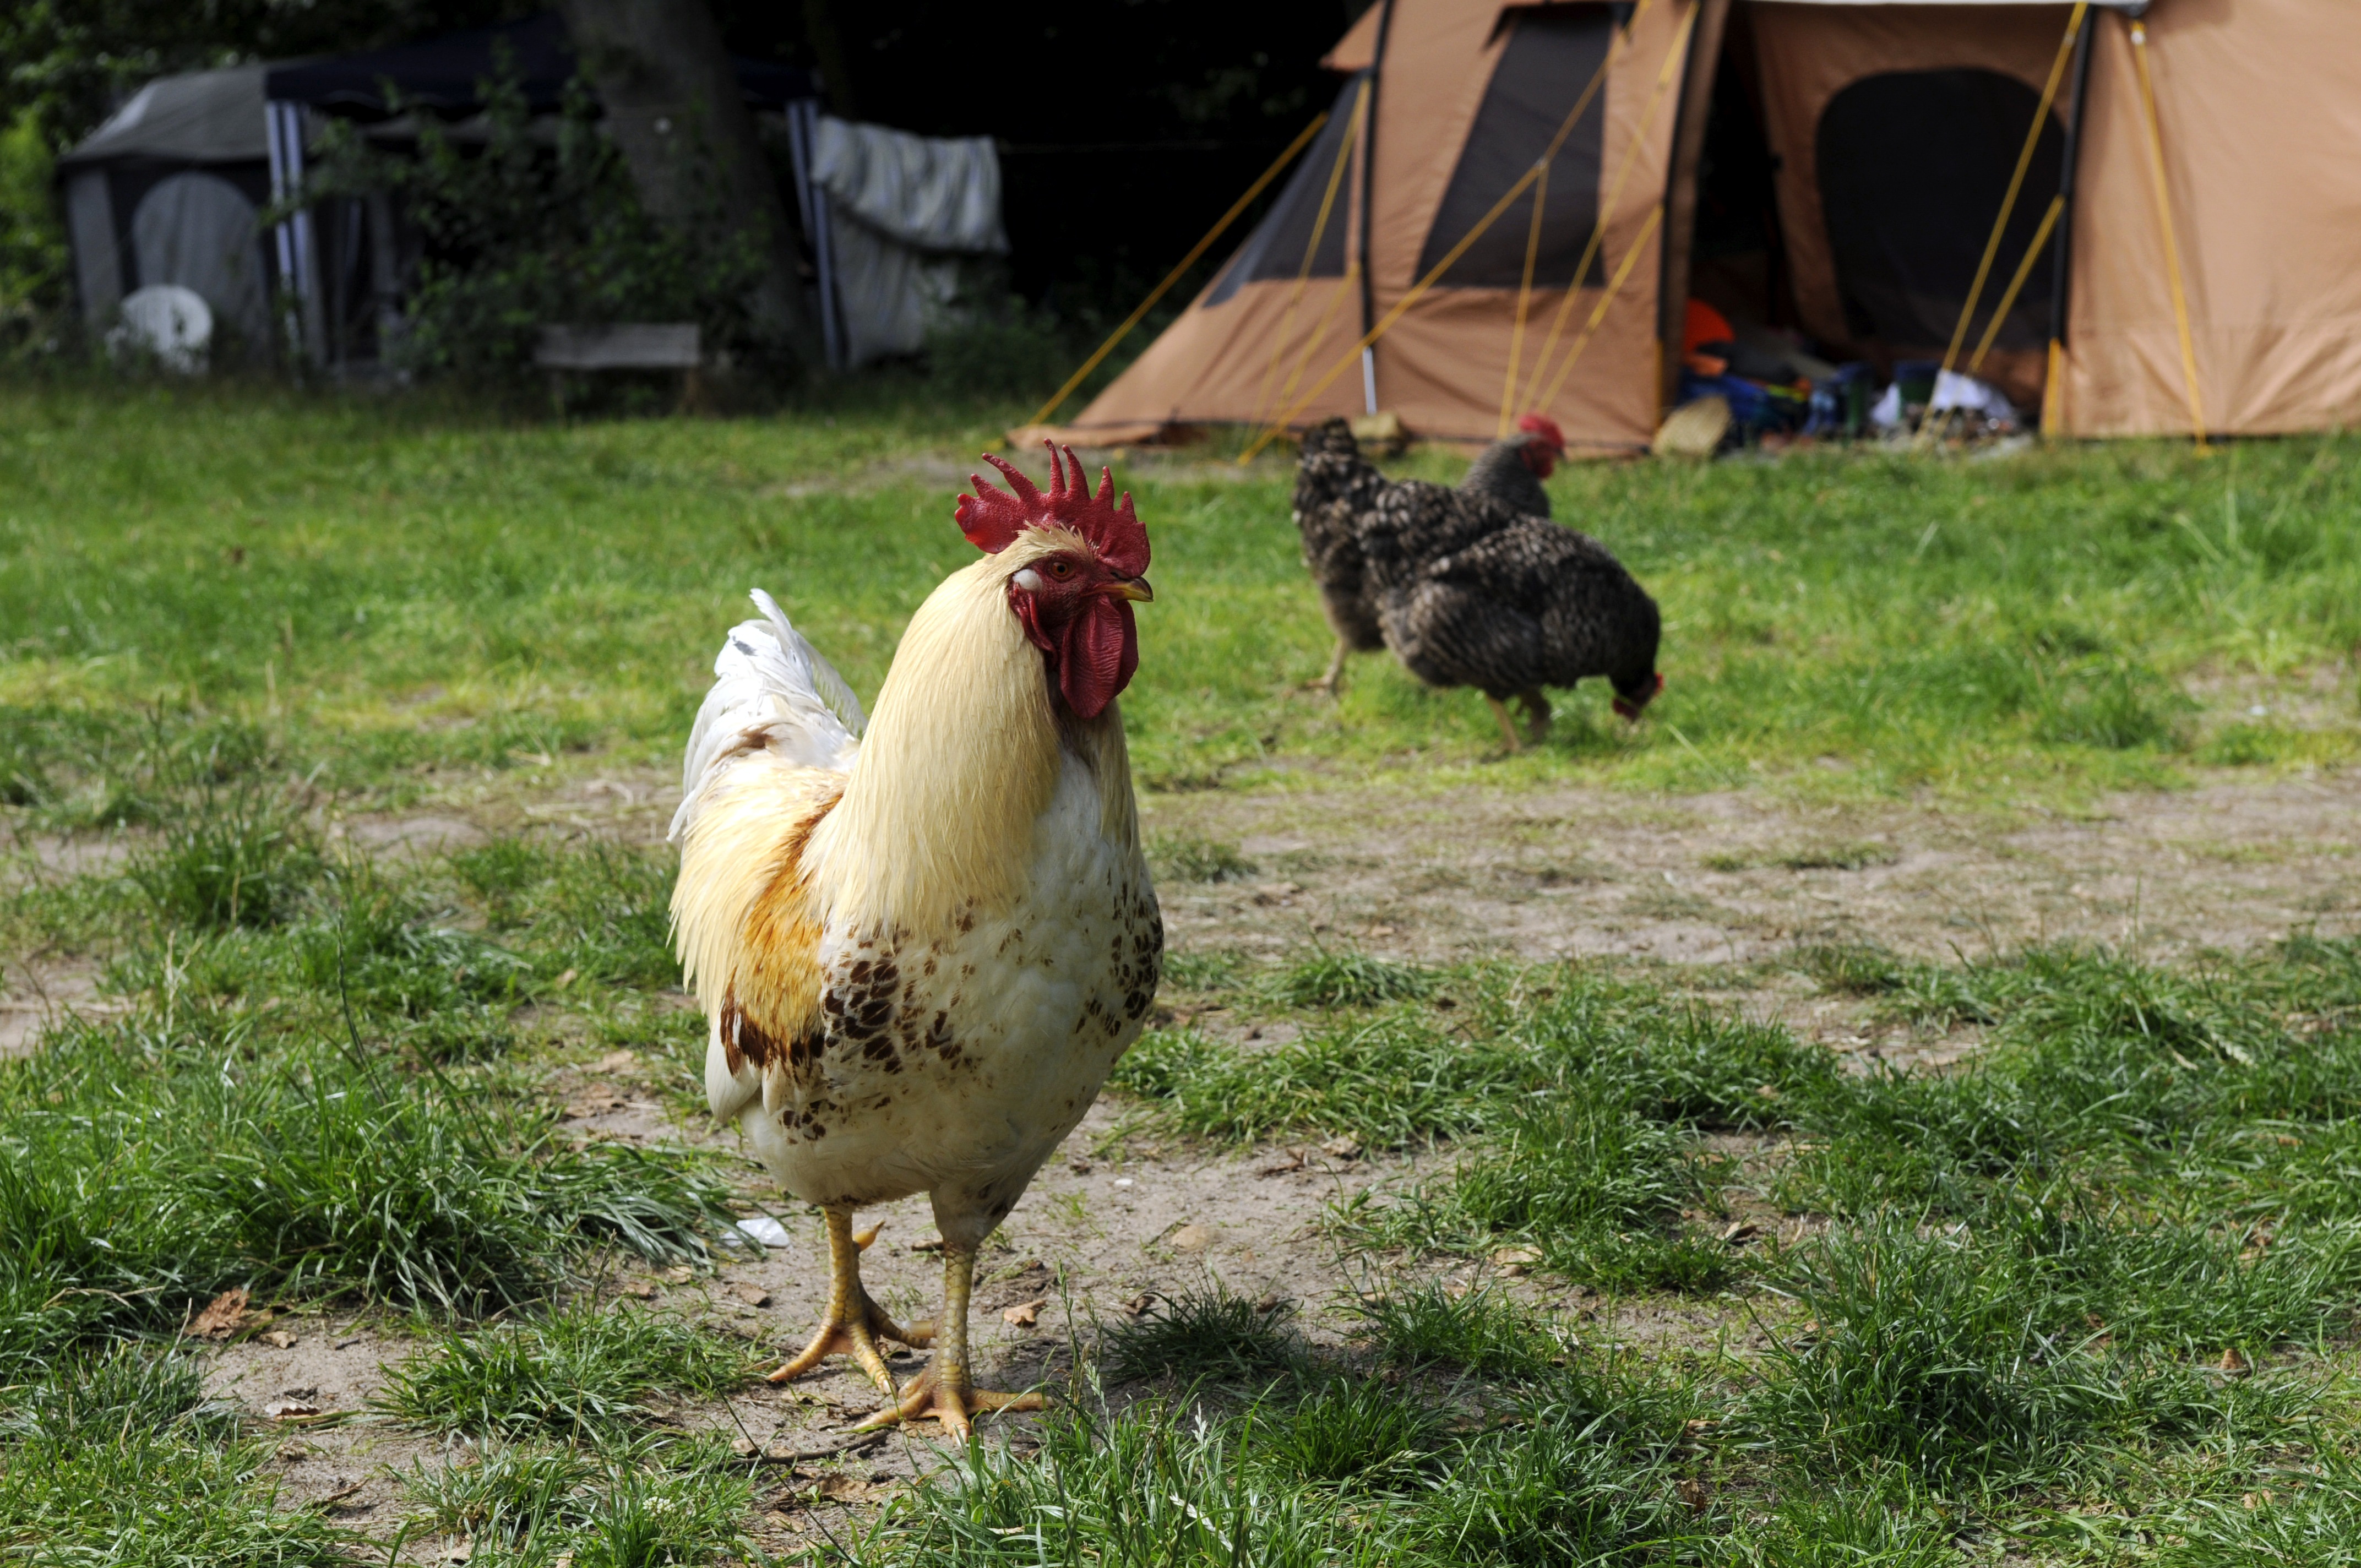
bird, farm, agriculture, camping, chicken, fowl, fauna, rooster, camp, galliformes, vertebrate, hahn, chickens, phasianidae, campground